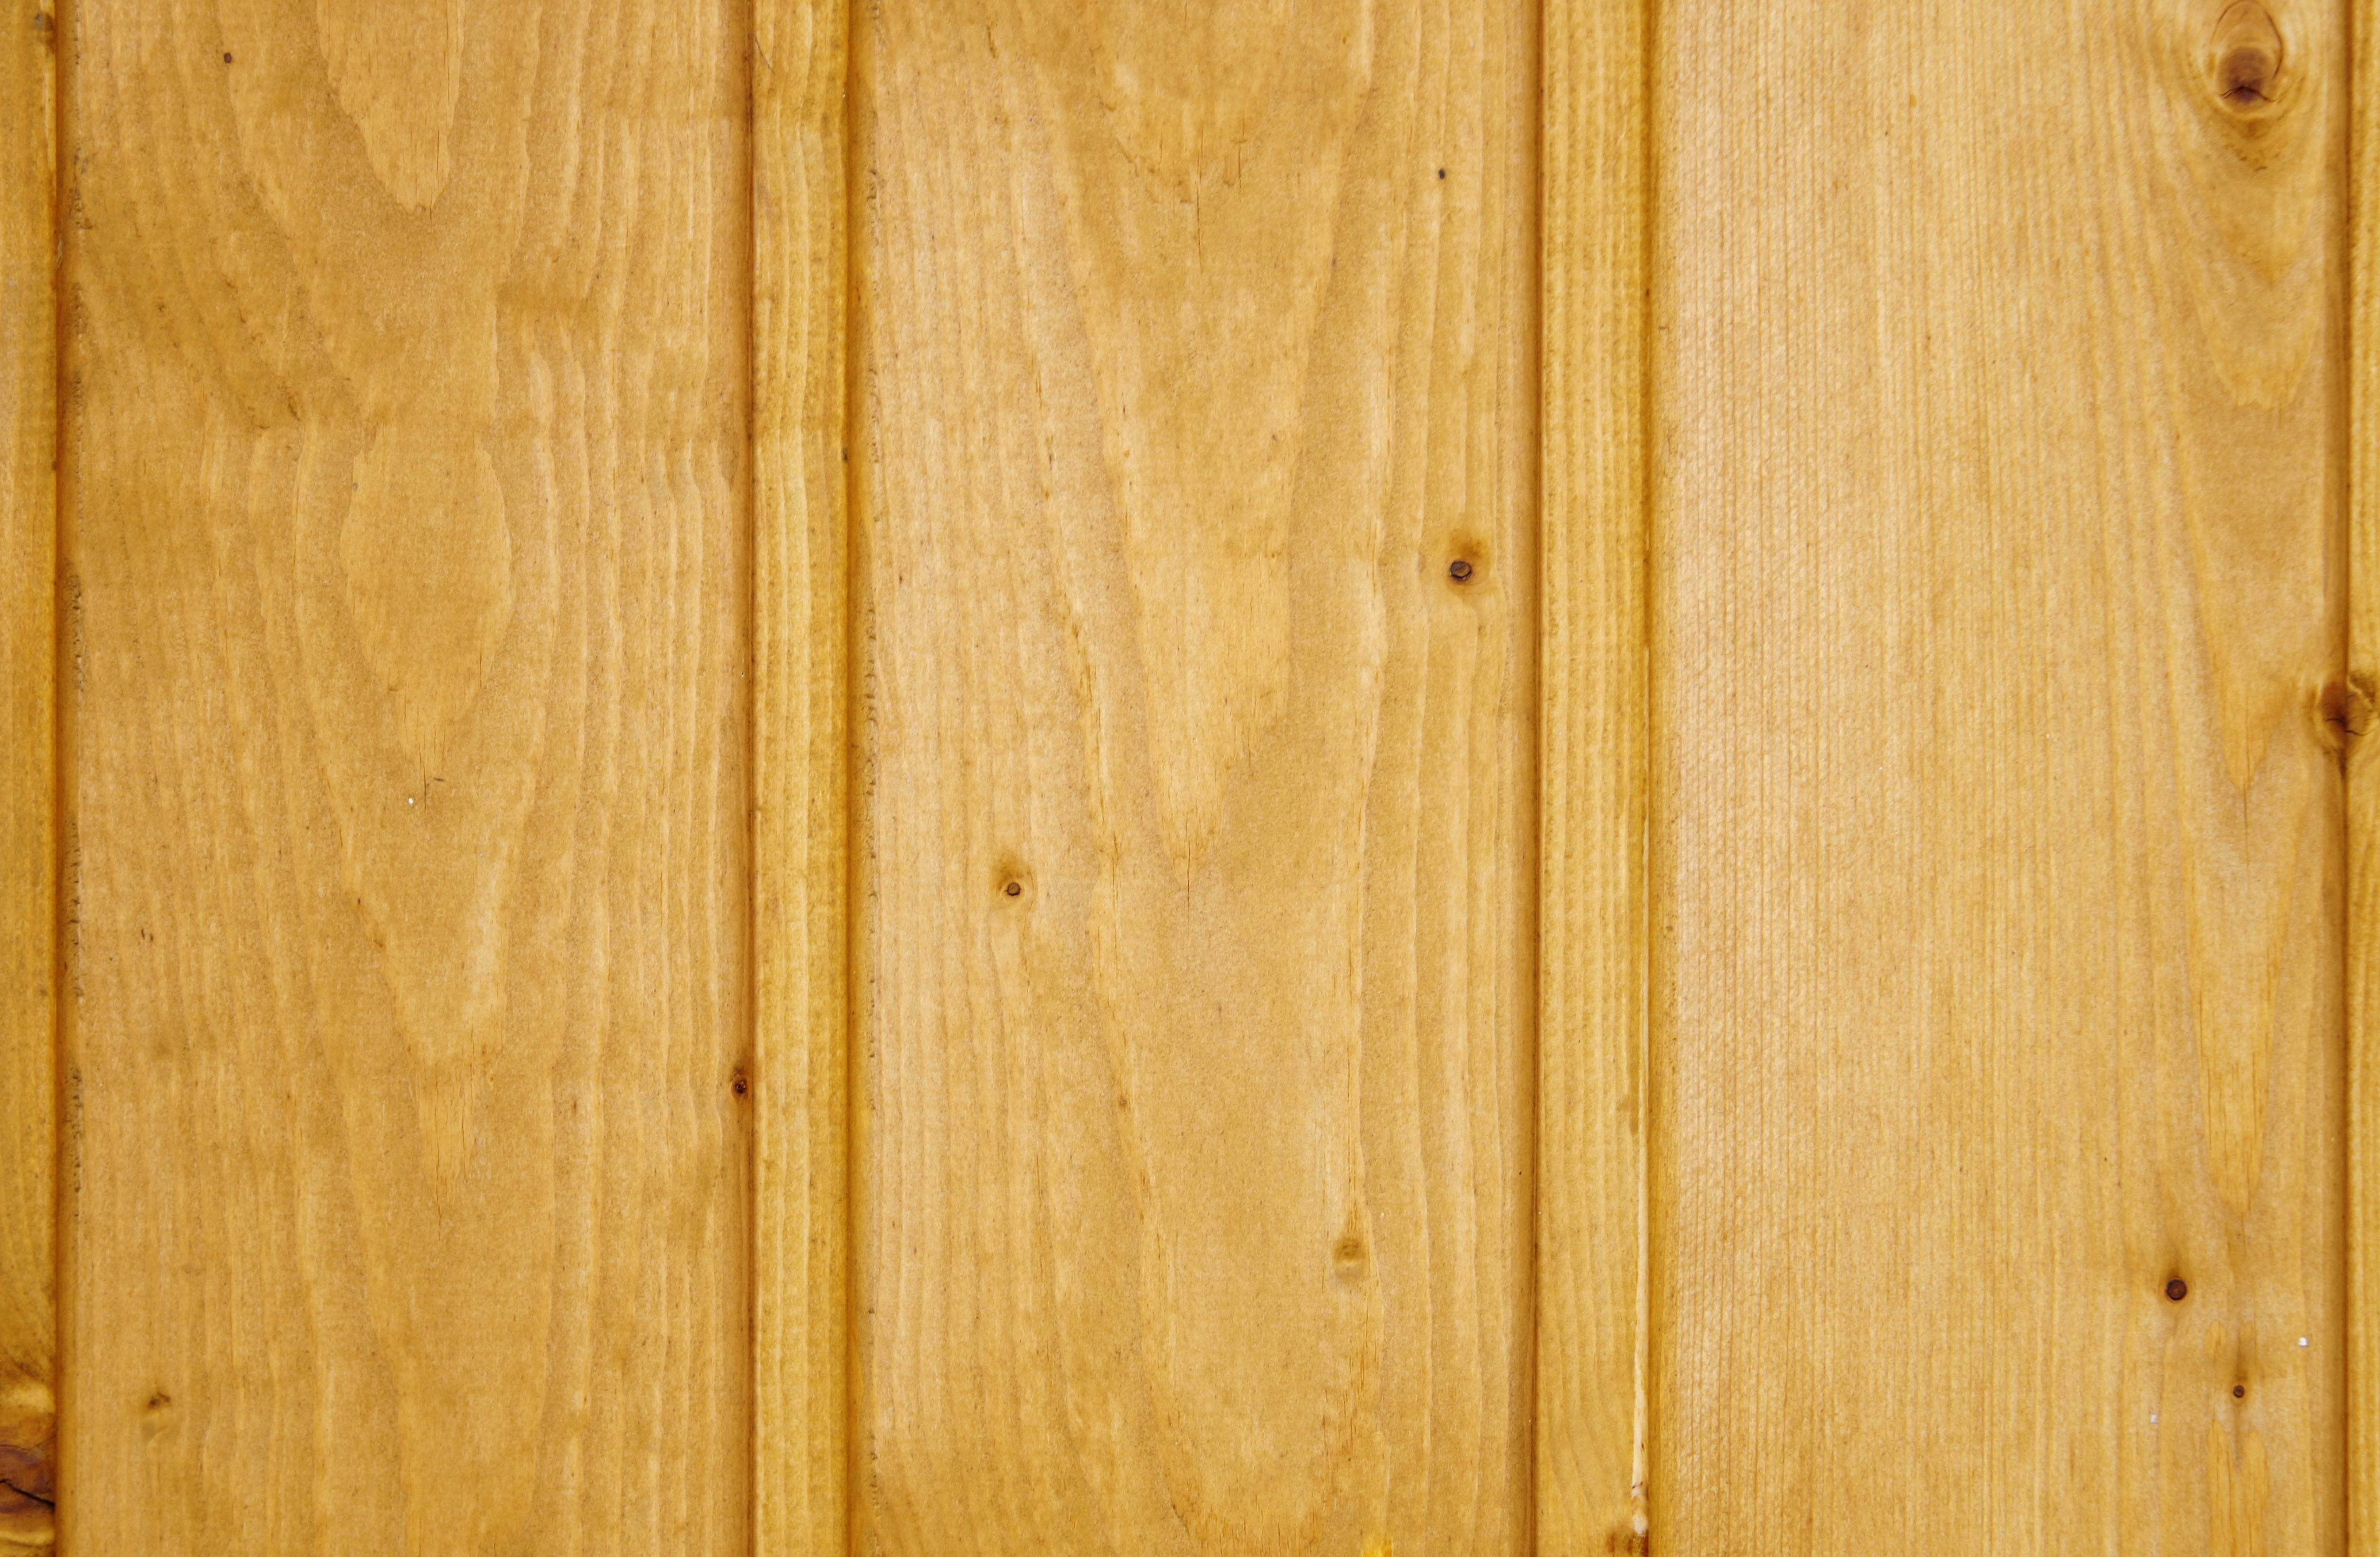
fence, structure, wood, grain, texture, plank, floor, old, wall, furniture, lumber, door, surface, weathered, background, hardwood, boards, privacy, wooden wall, wood fence, wooden boards, wall boards, flooring, plywood, wood flooring, laminate flooring, wood stain